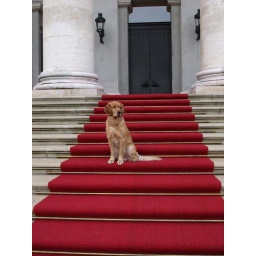
Very important dog, on the red carpet in front of Munich's opera house